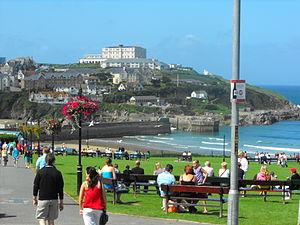
Newquay est une ville, une station balnéaire et un port de pêche de la côte Atlantique des Cornouailles, en Angleterre. Elle comptait 19 900 habitants au recensement de 2011.